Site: brandenburg
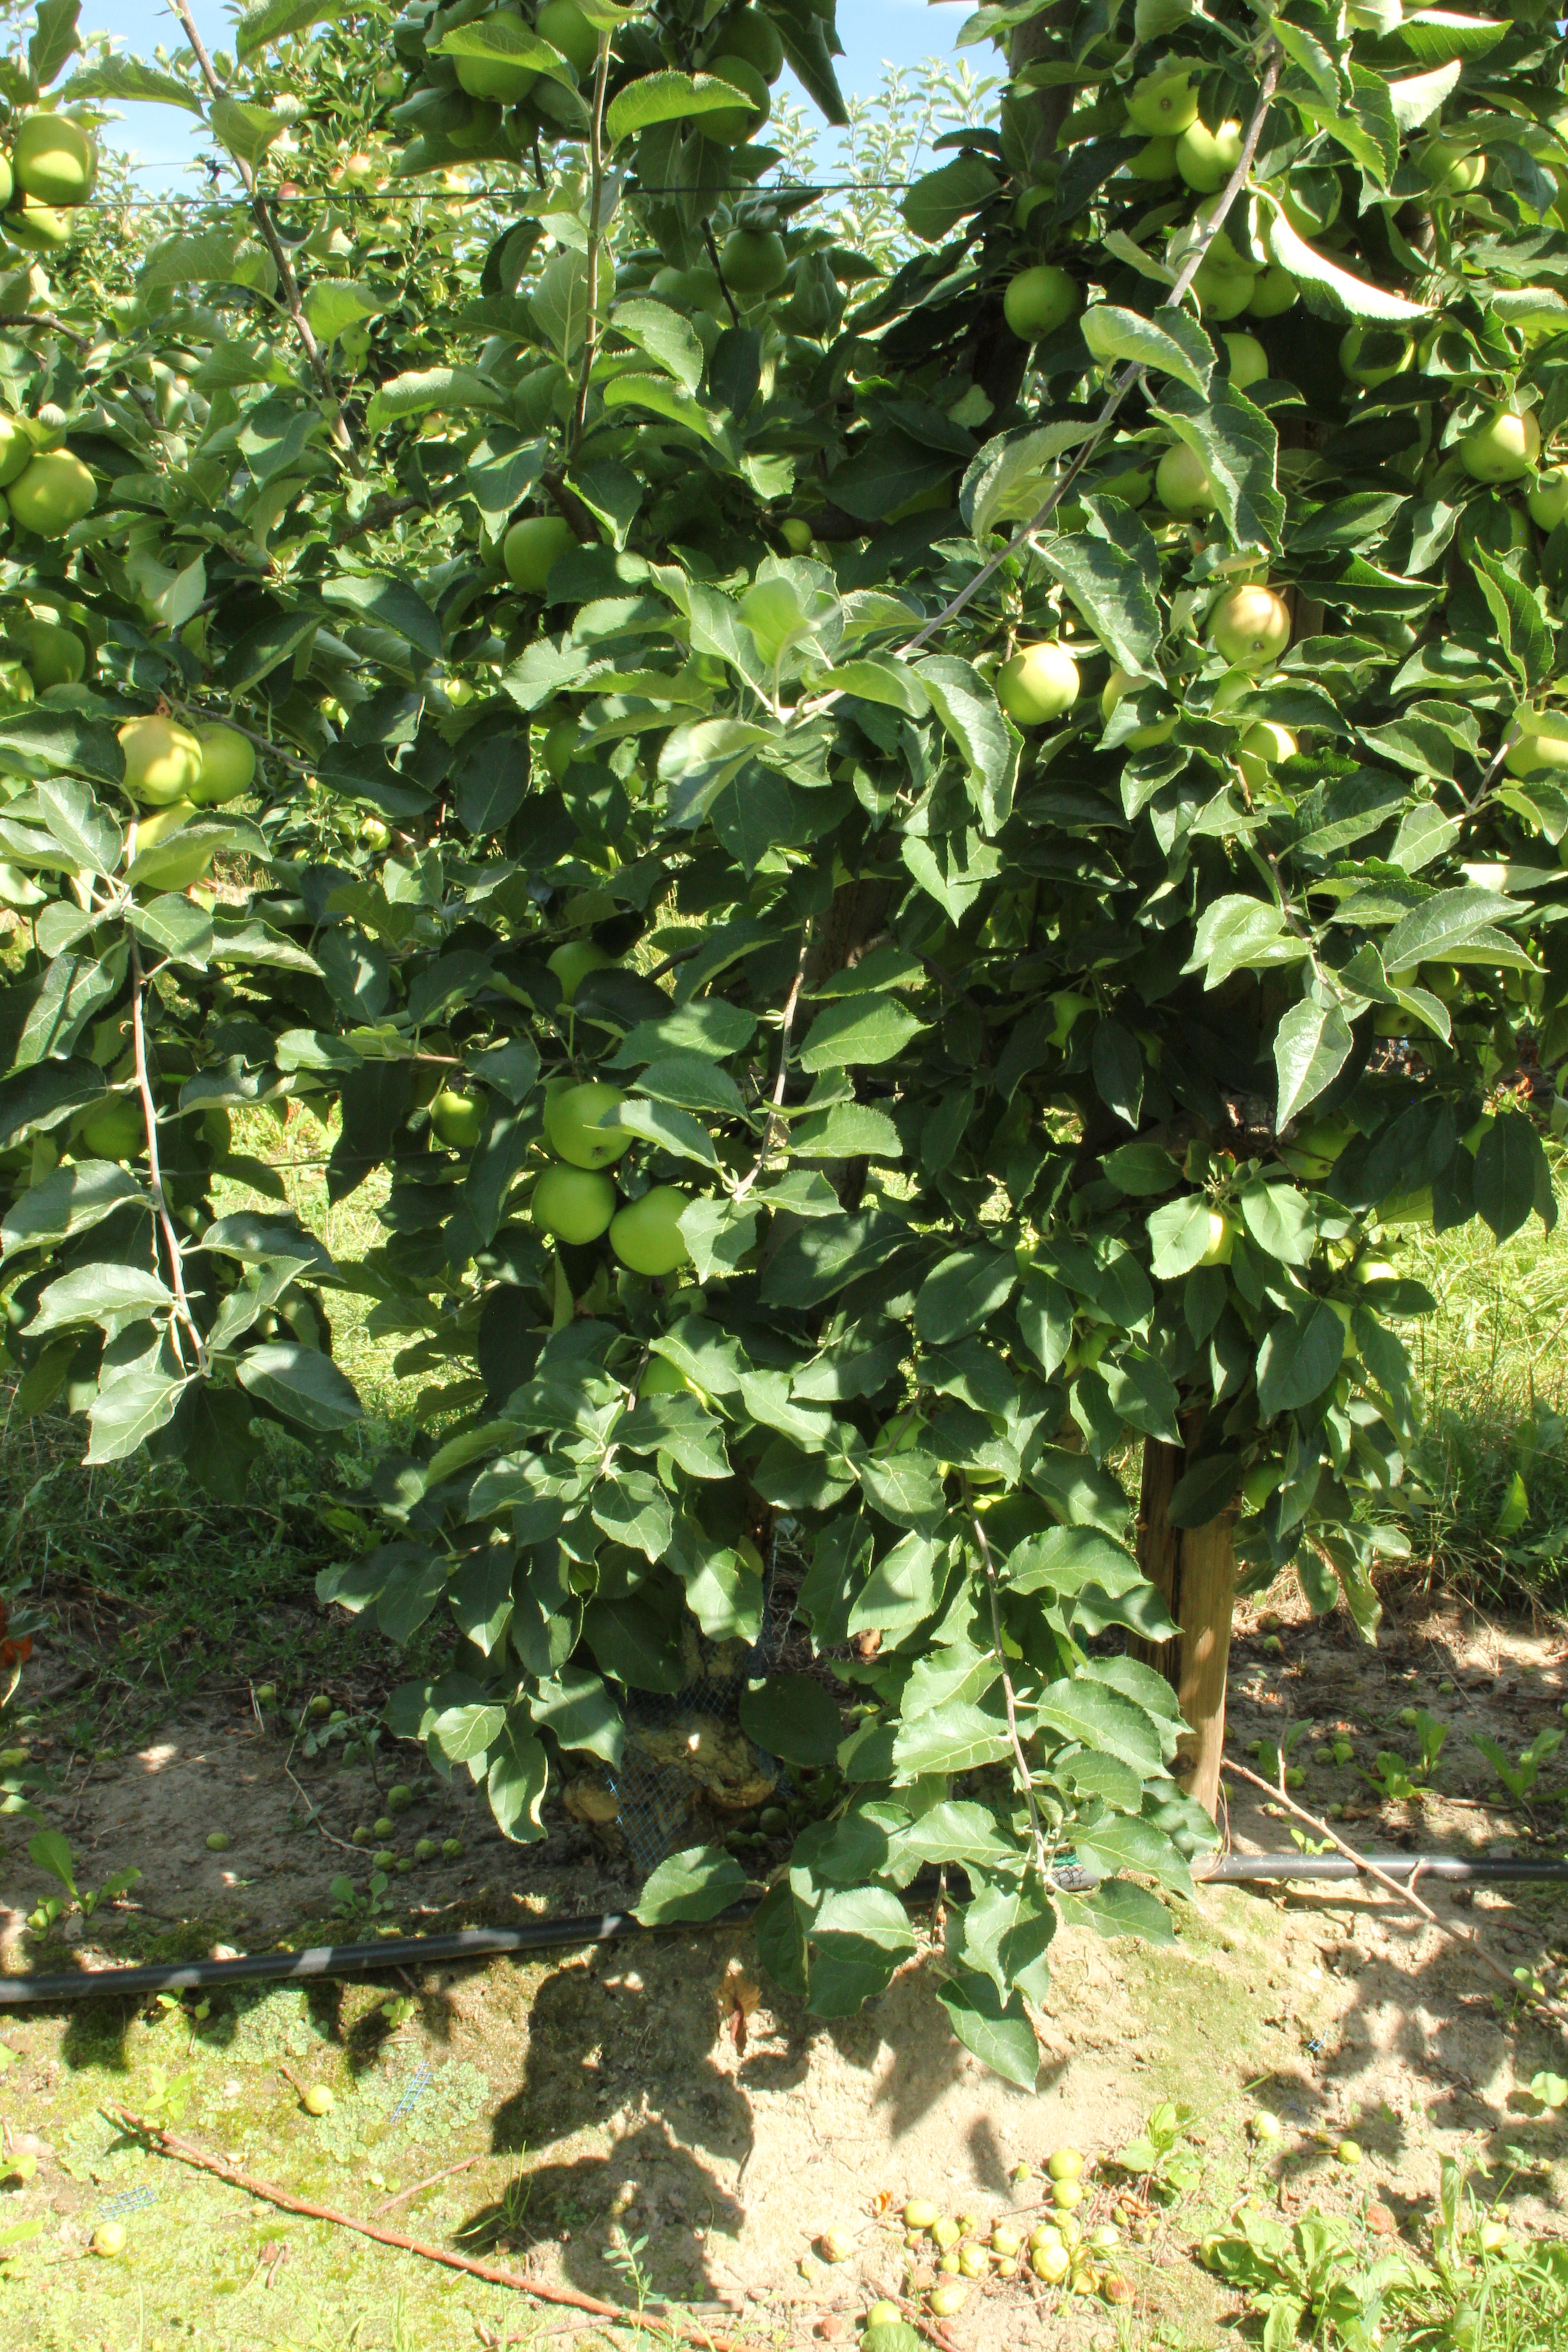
Growth stage (BBCH 77): Development of fruit